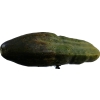
Label: cucumber